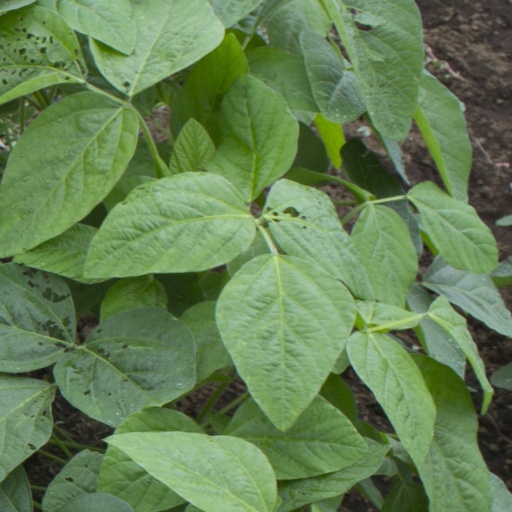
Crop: soybean